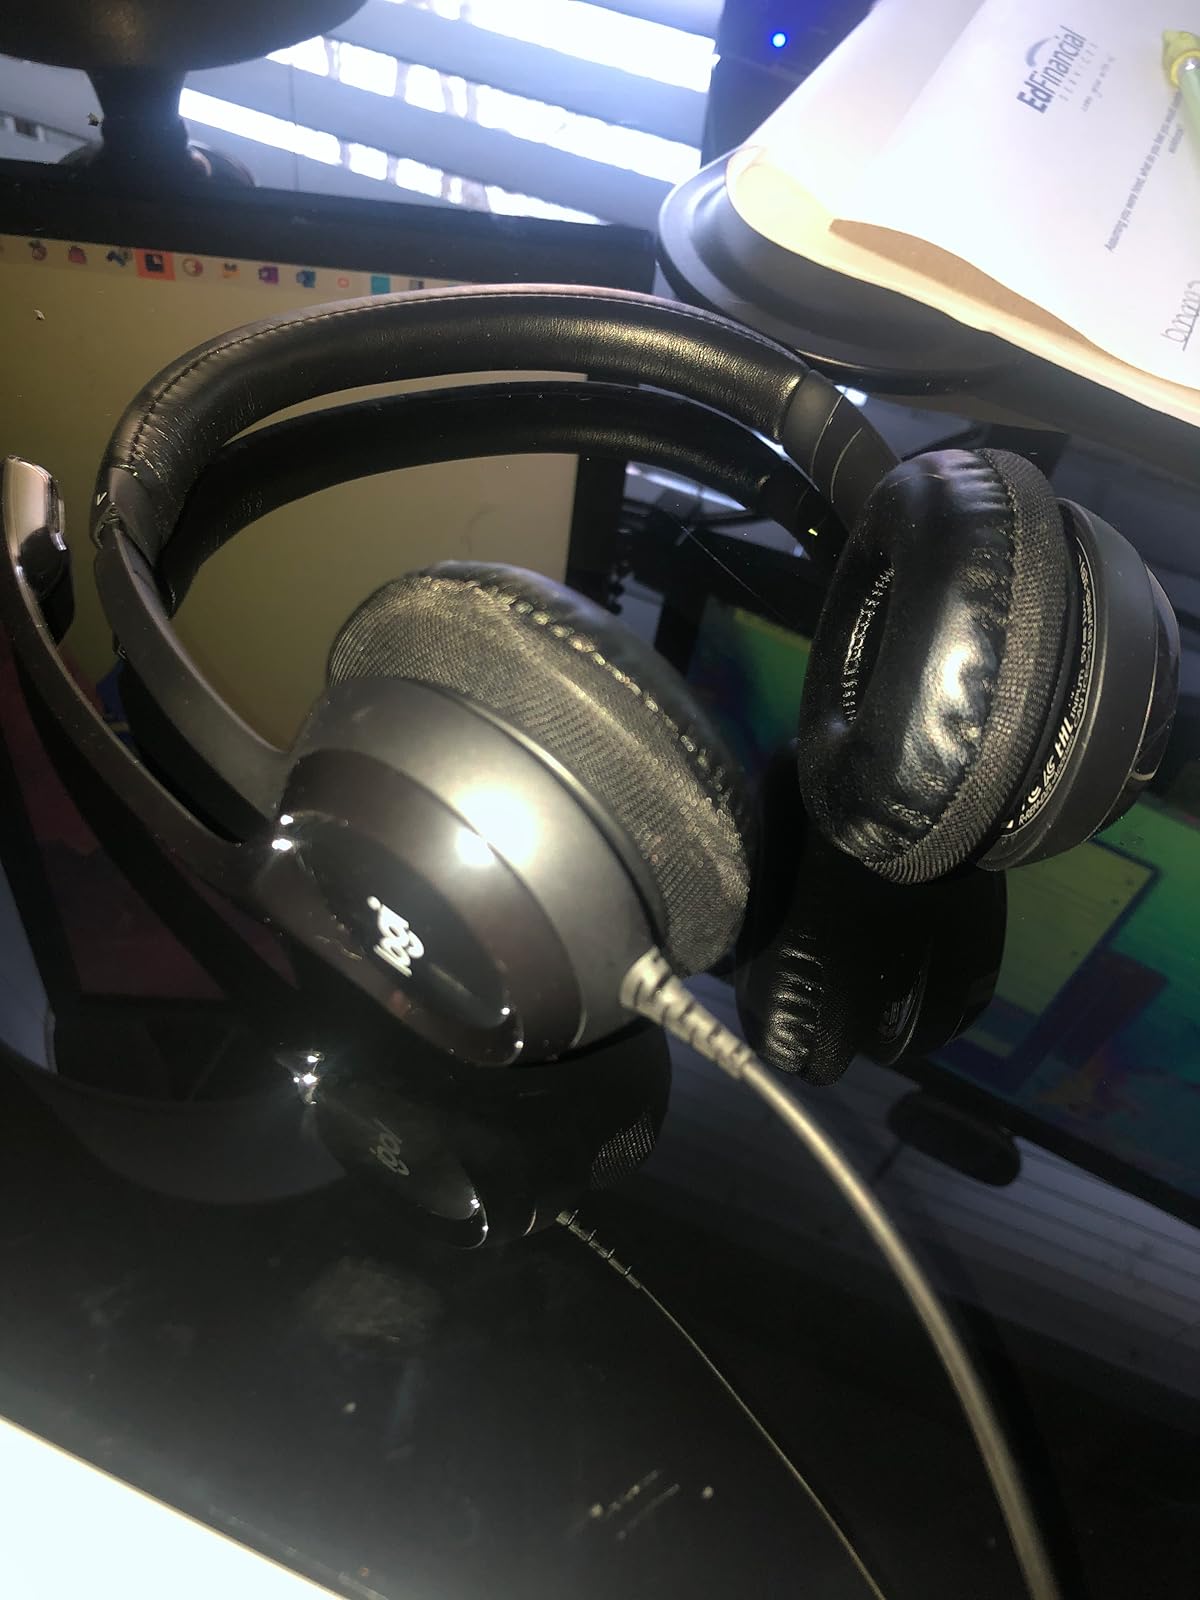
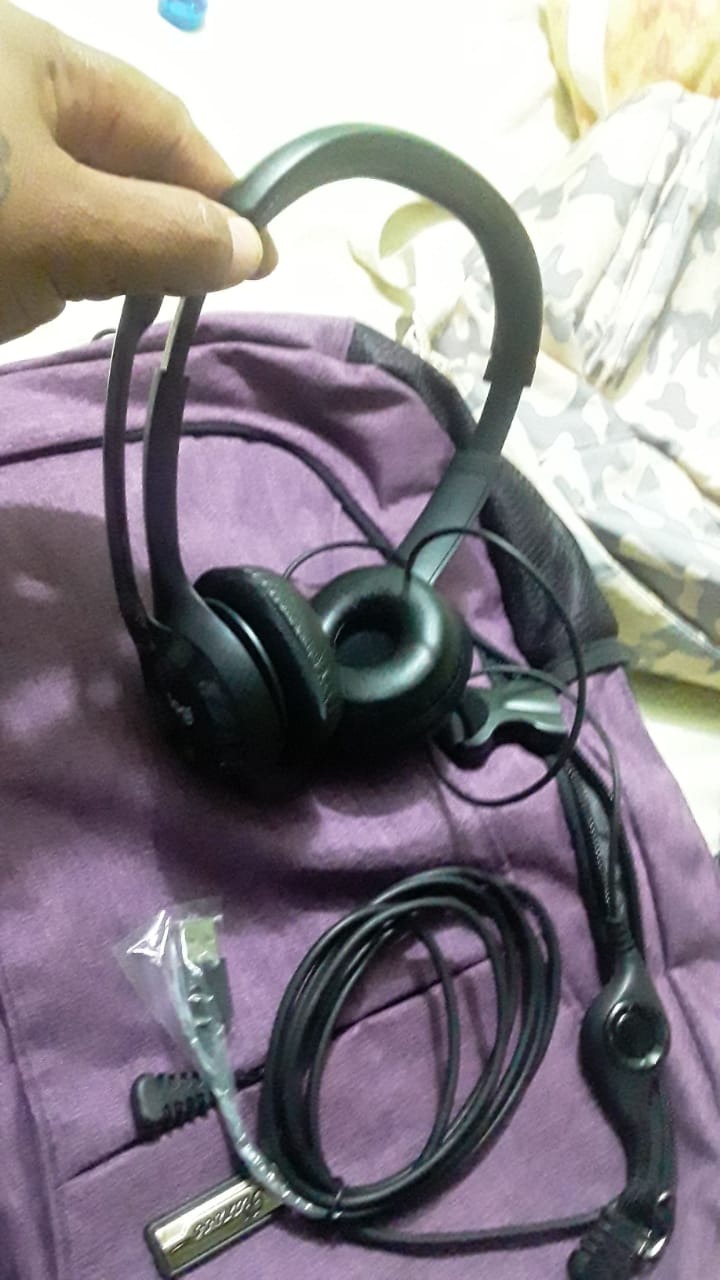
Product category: headphones
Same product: yes